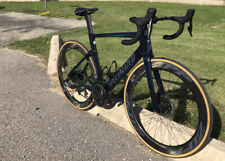
Vehicle type: Bikes